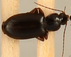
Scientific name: Calathus advena
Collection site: Niwot Ridge Mountain Research Station Site (NIWO), plot NIWO_007